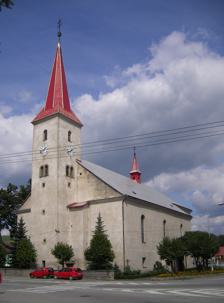
Building: Most Holy Trinity Church, Tvrdošín
Country: Slovakia
Year built: 1770
Most Holy Trinity Church, Tvrdosin The Roman Catholic Church of the Most Holy Trinity in Tvrdošín , region Orava , Slovakia . Original wooden church was built in first half of 17th century. The church was burned down few times. Current walled Most Holy Trinity Church was begun to build on 24 May 1766. From the original wooden church, only a tower (from 1628), a middle choir, an oratory and a sanctuary remained. The church was sanctified on 2 June 1770 on Most Holy Trinity day. During the Second World War the church was targeted by mines. East part of roof was damaged, also the baroque altar. Innovation of left side baroque main altar was realized after 1945 by academic artist Ctibor Belan cooperate with benched master Jan Rakyta . The church contains a monumental late-baroque altar, the Marian column (from late 18th century), the Sculpture of Saint John of Nepomuk (from late 18th century), and a folk sculpture of Saint Florian (from second half of 18th century). UPG Project This church was modelled in 3D graphic program trueSpace . External links Article on the Official Web site of the Town of Tvrdosin Panoramio 49°19′59.44″N 19°33′17.30″E / 49.3331778°N 19.5548056°E / 49.3331778; 19.5548056 This article about a church building or other Christian place of worship in Slovakia is a stub . You can help Wikipedia by expanding it . v t e